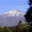
Label: mountain